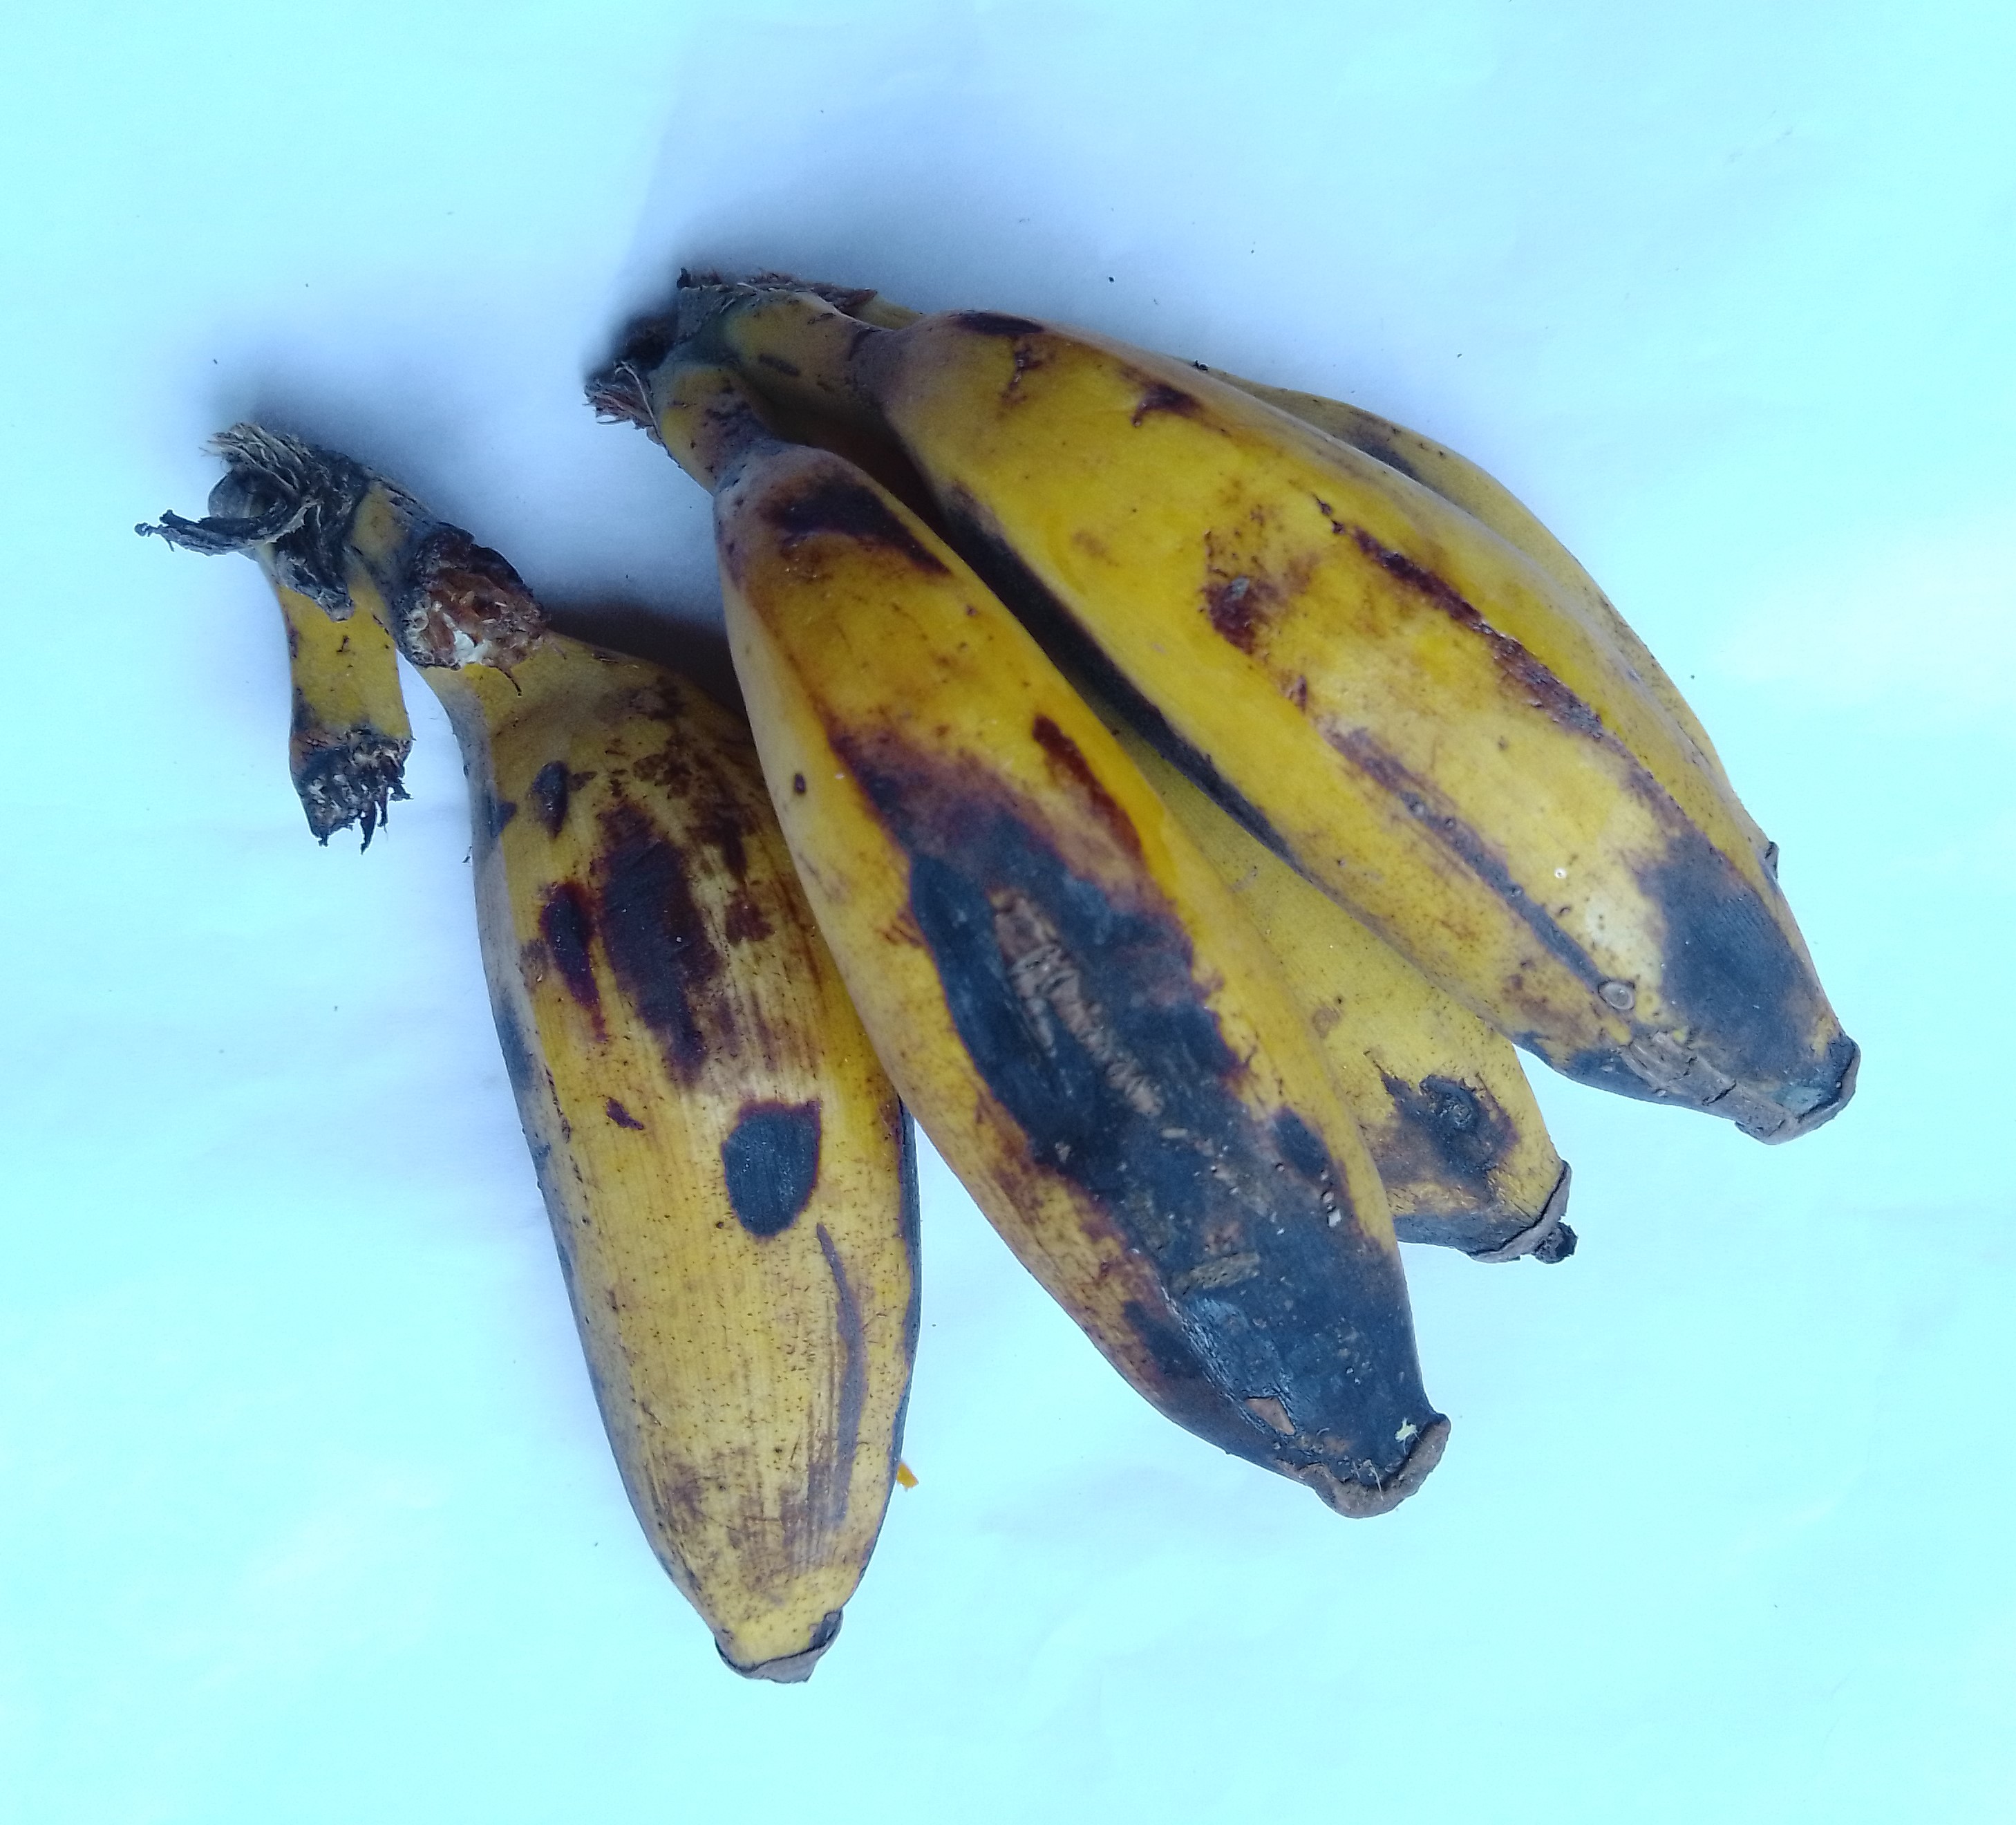
Fruit: banana
Condition: rotten